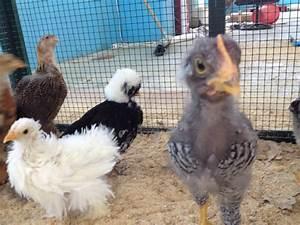
chicken